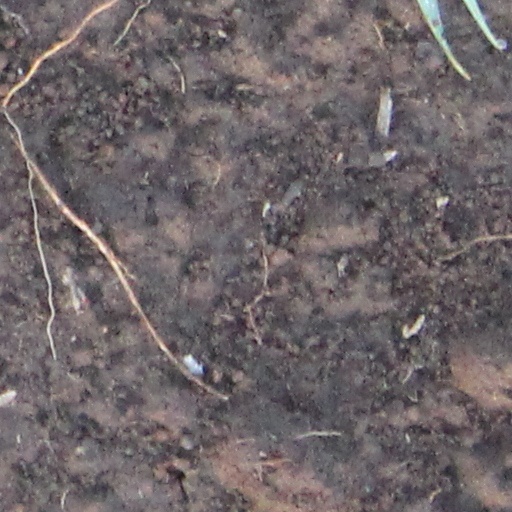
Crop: wheat